Question: Please indicate a possible affordance area of the bottle that can be used for sealing
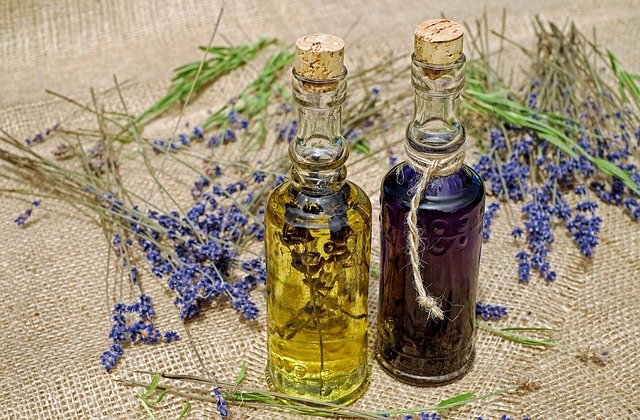
Answer: [407, 15, 468, 107]